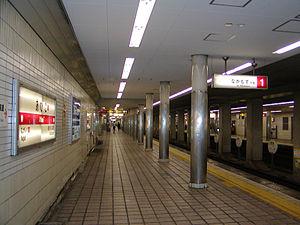
Abiko est une station du métro d'Osaka sur la ligne Midōsuji dans l'arrondissement de Sumiyoshi à Osaka.